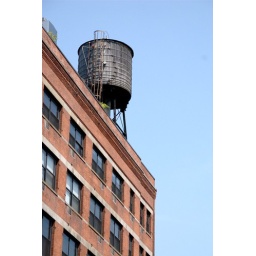
Brick building and water tower in the Chelsea neighborhood.